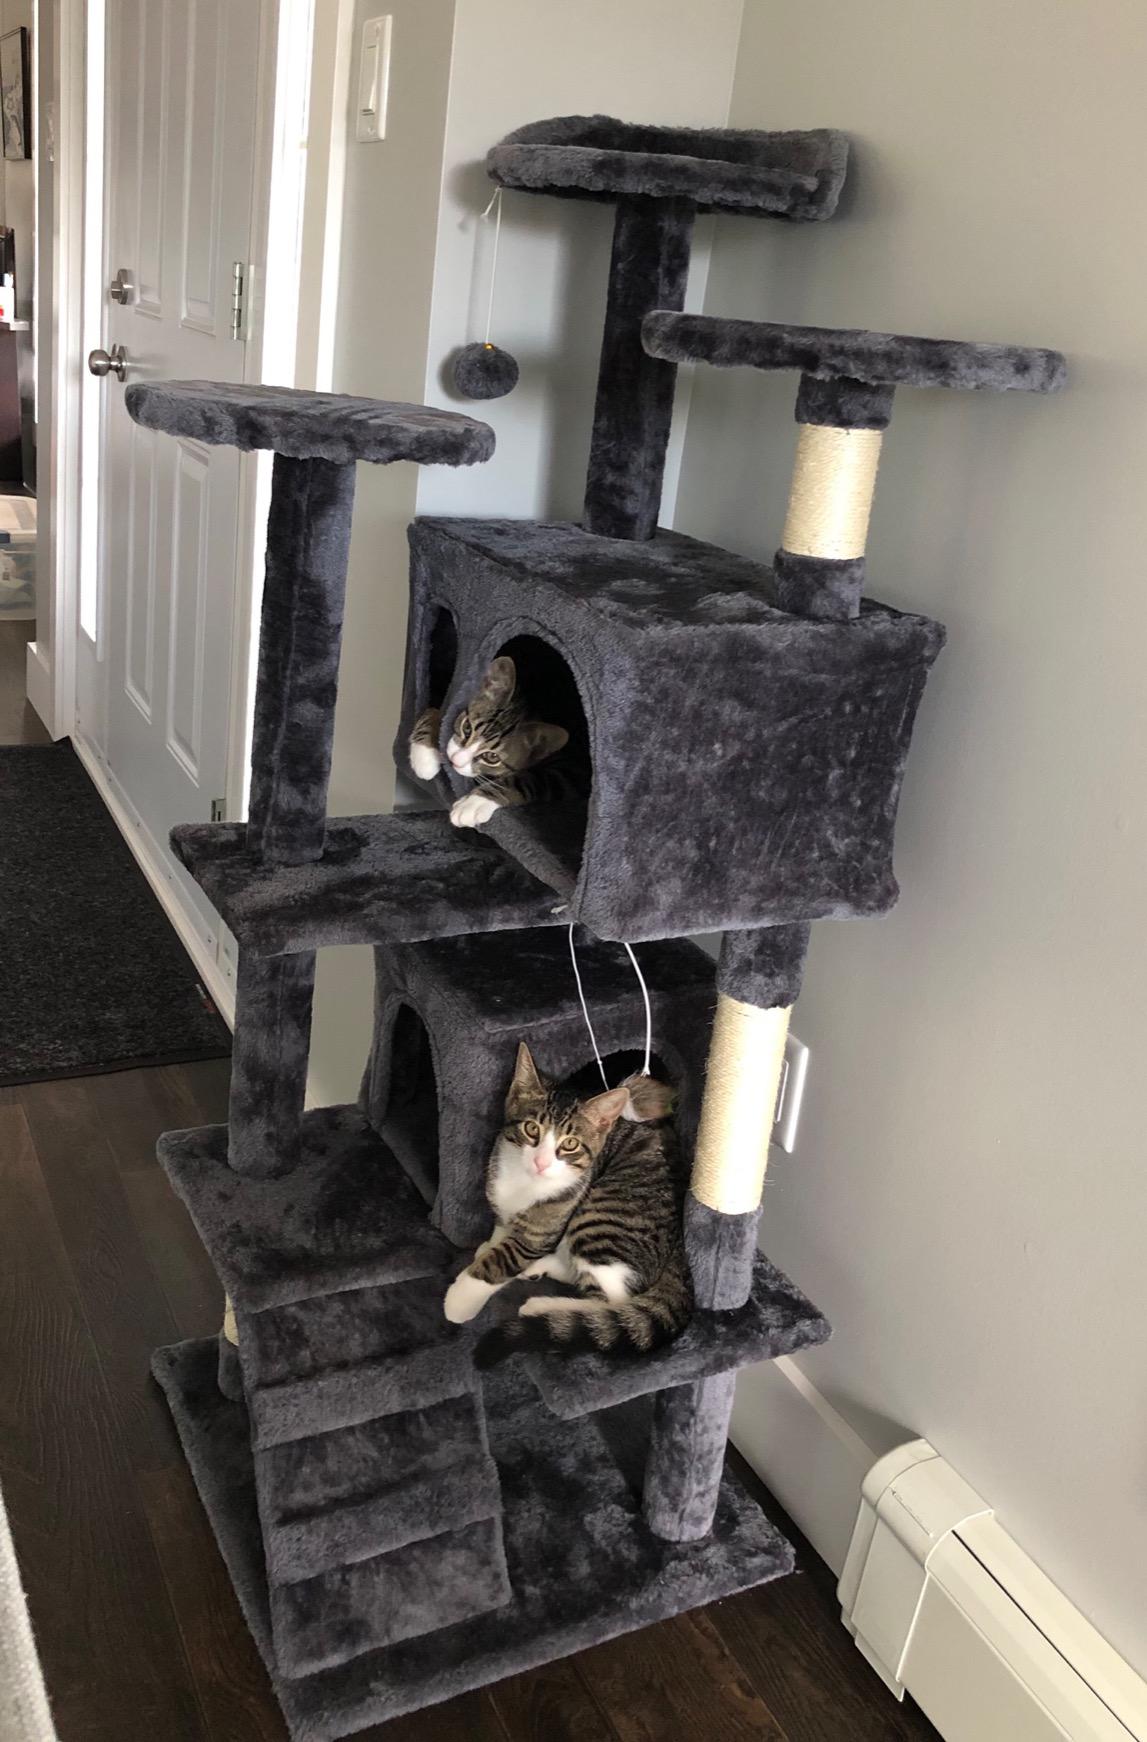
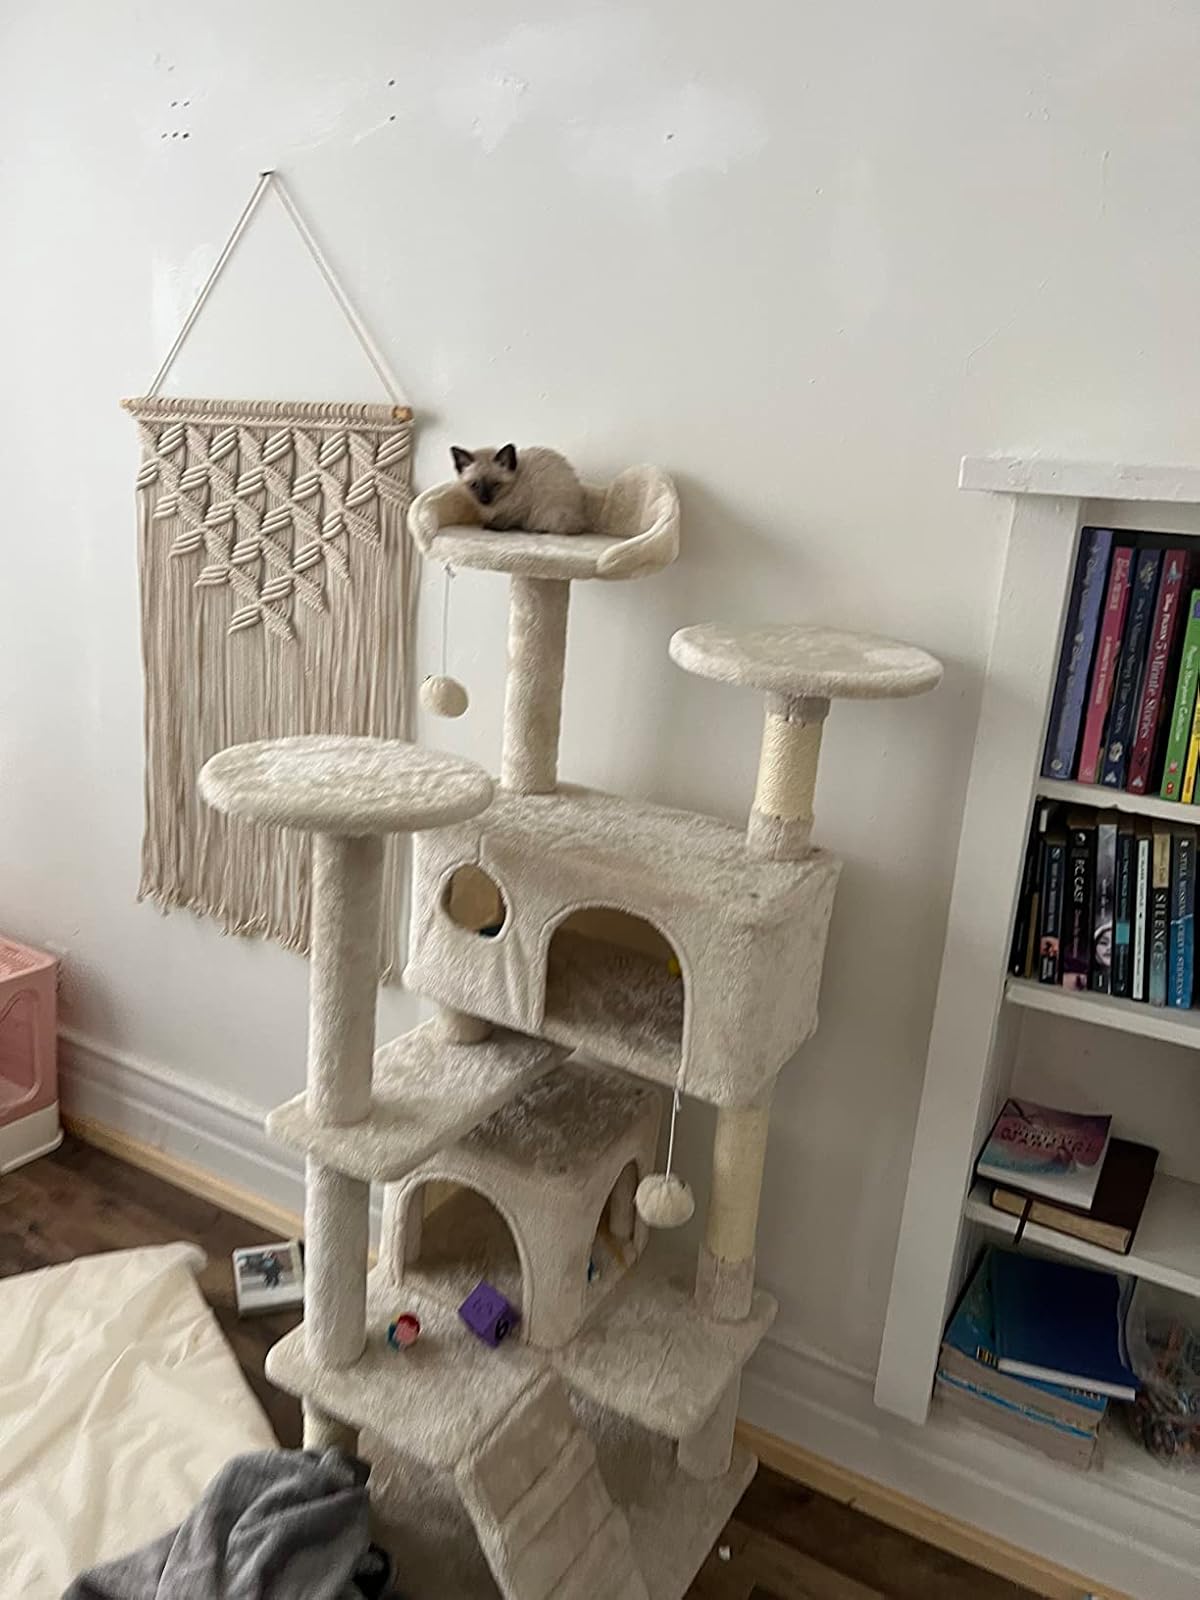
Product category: items_cat tree
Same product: no